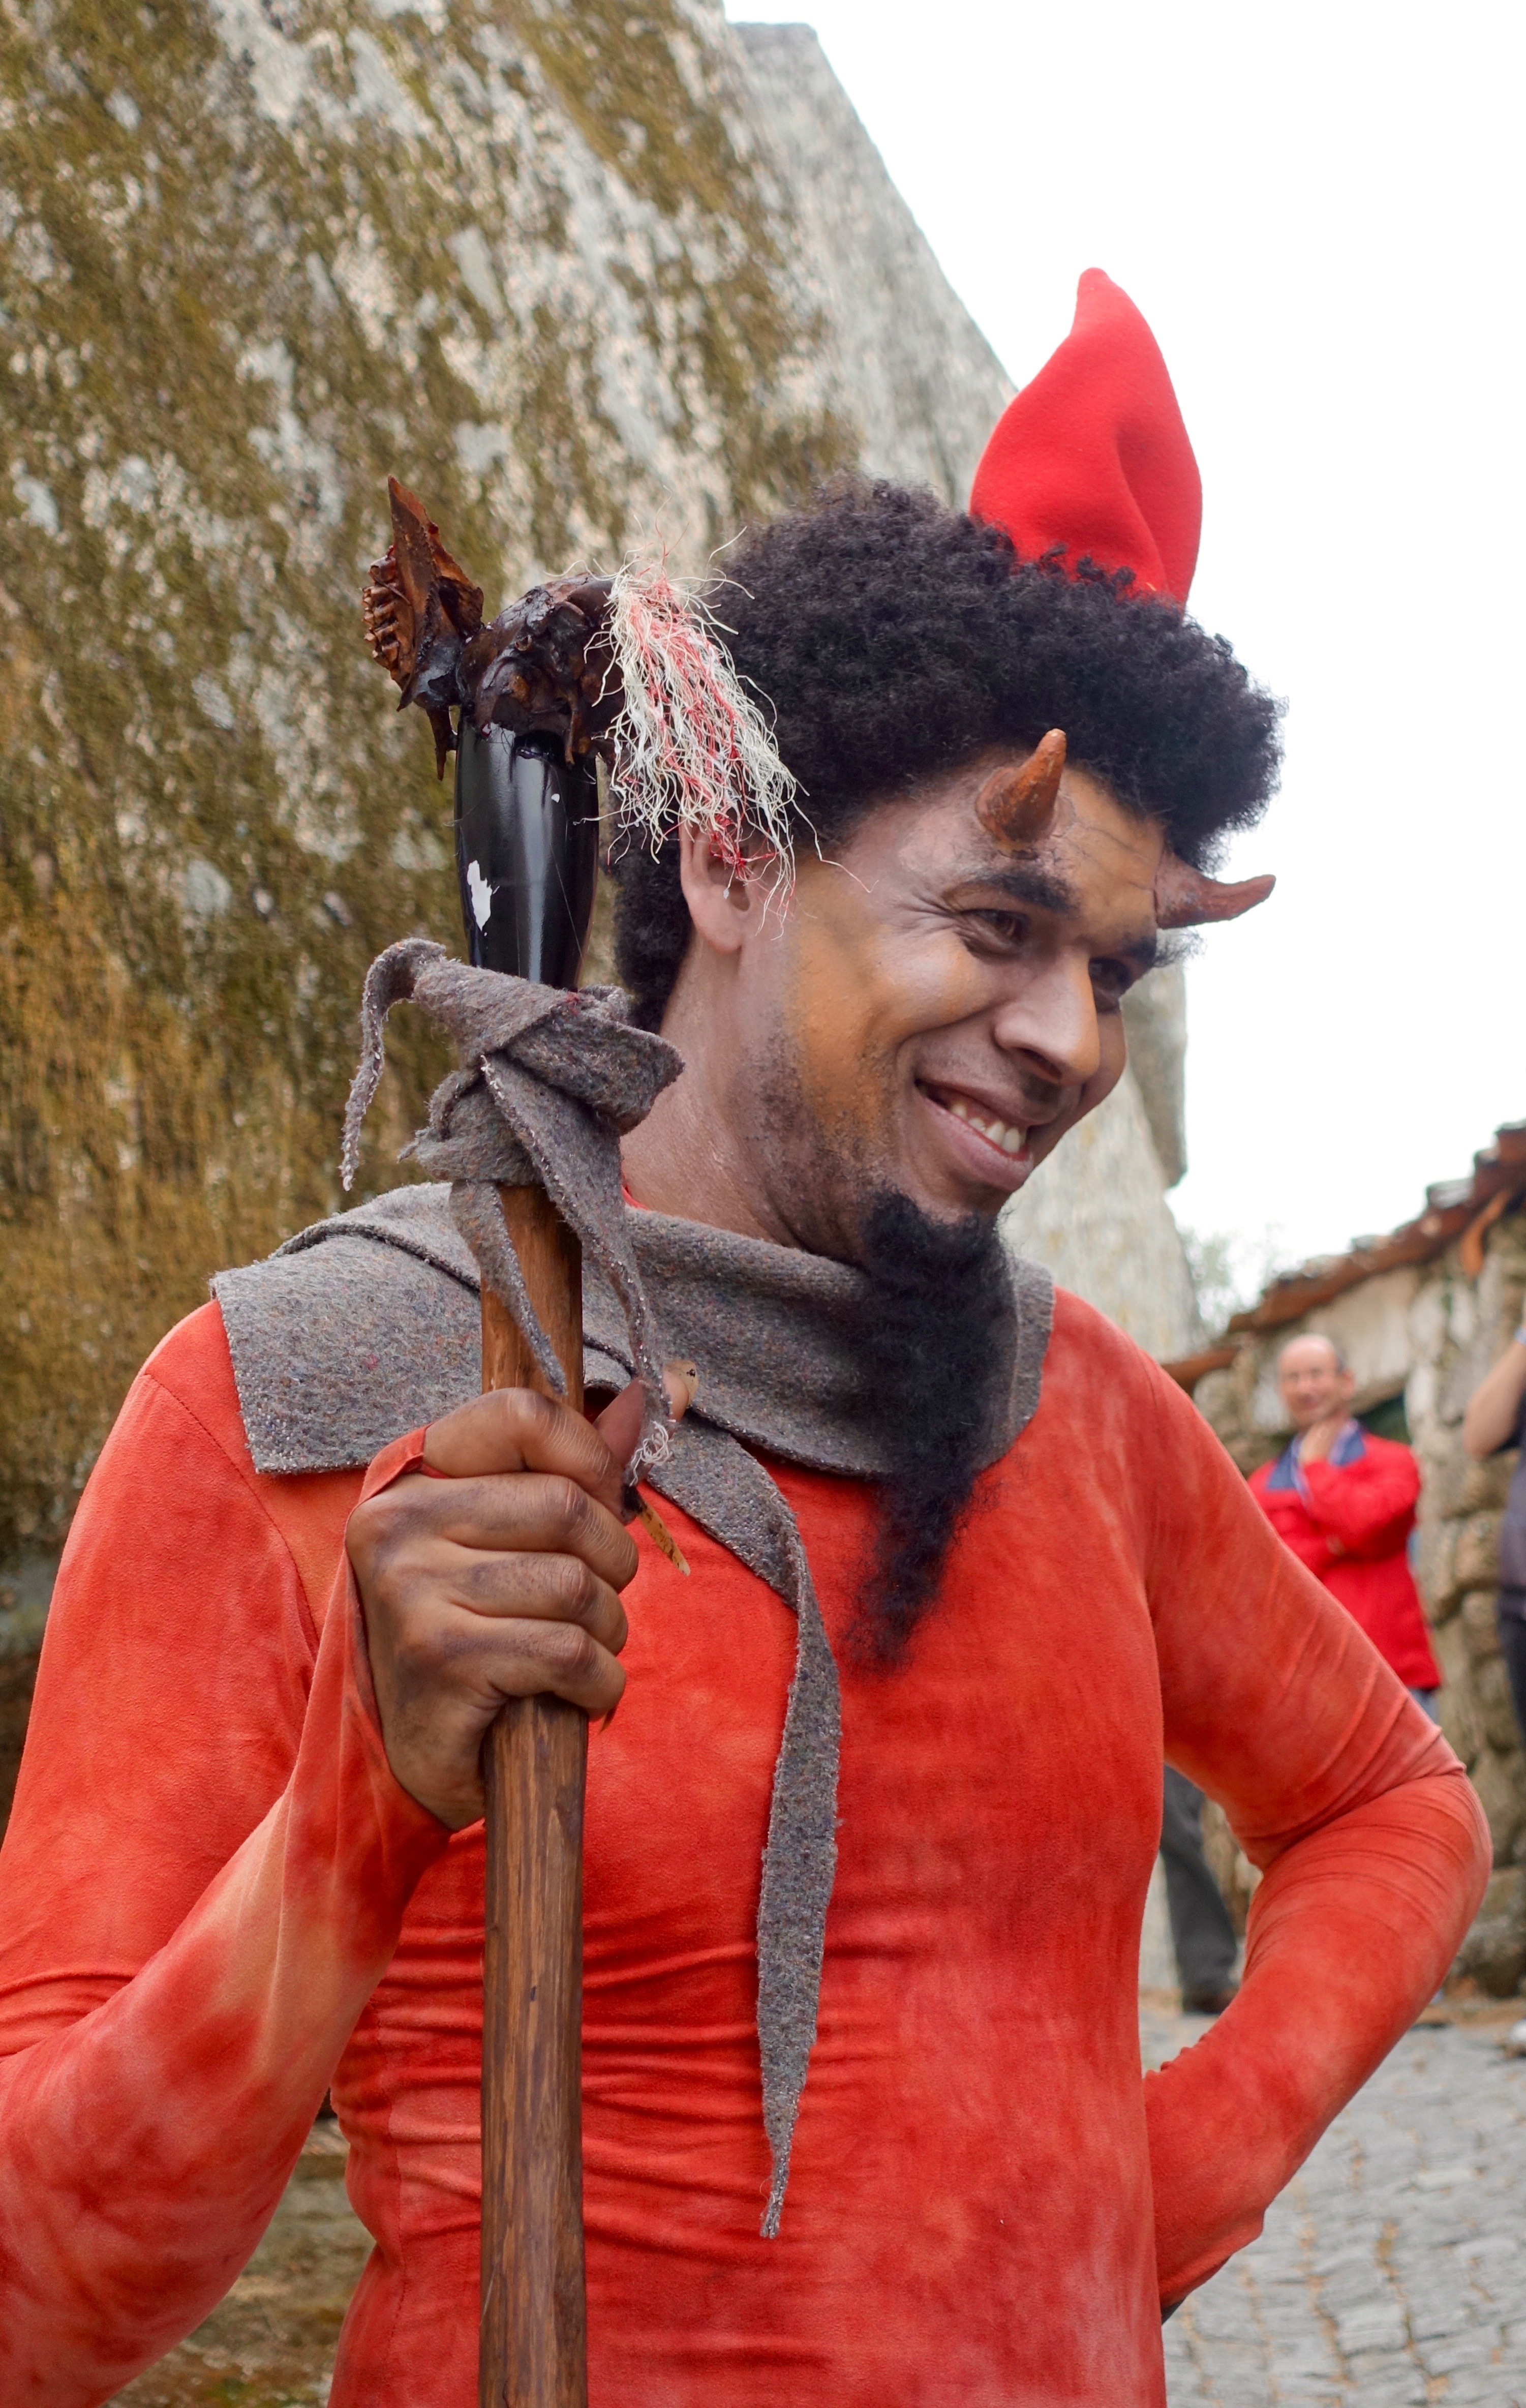
man, person, people, male, red, carnival, halloween, tribe, face, fun, temple, fantasy, horror, demon, devil, tradition, costume, horns, celebrations